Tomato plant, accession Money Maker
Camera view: horizontal (90 deg, fisheye); turntable rotation: 60 degrees
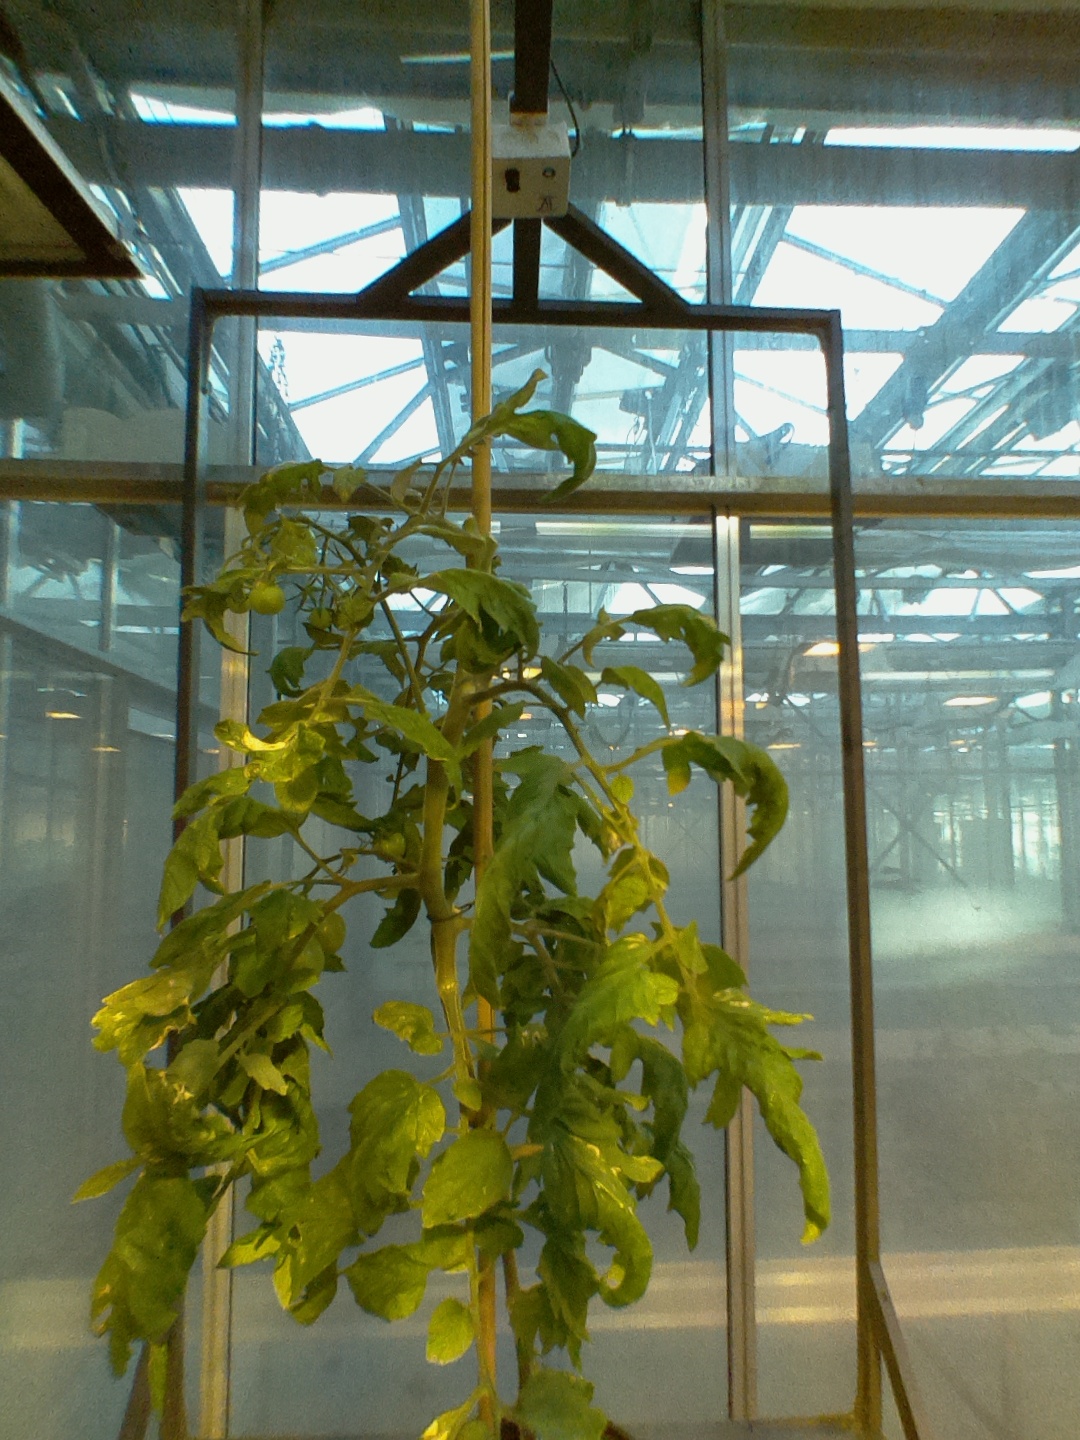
BBCH growth stage 75: 50%-60% of final fruit size